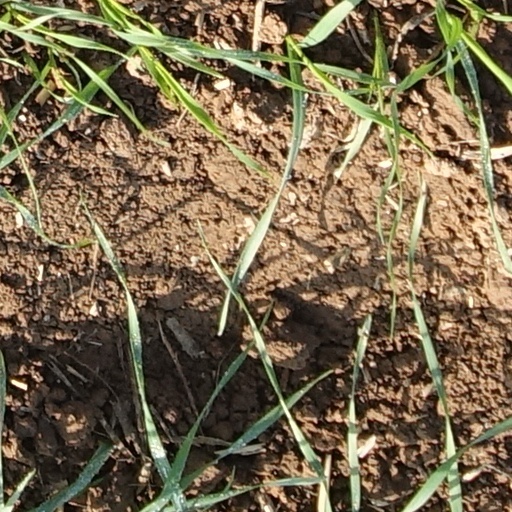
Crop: wheat